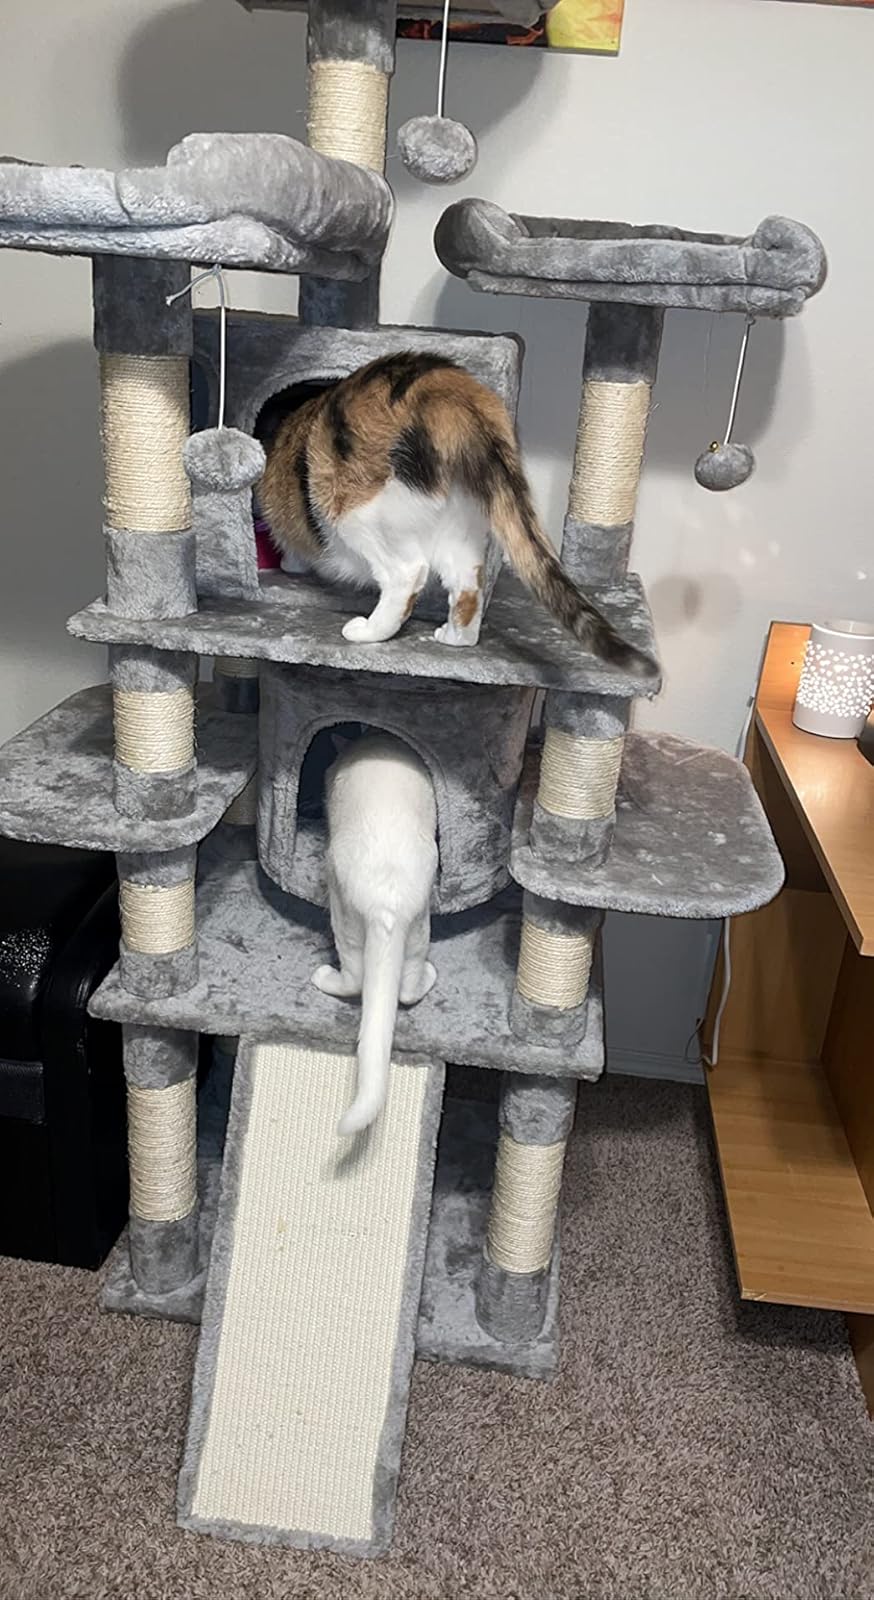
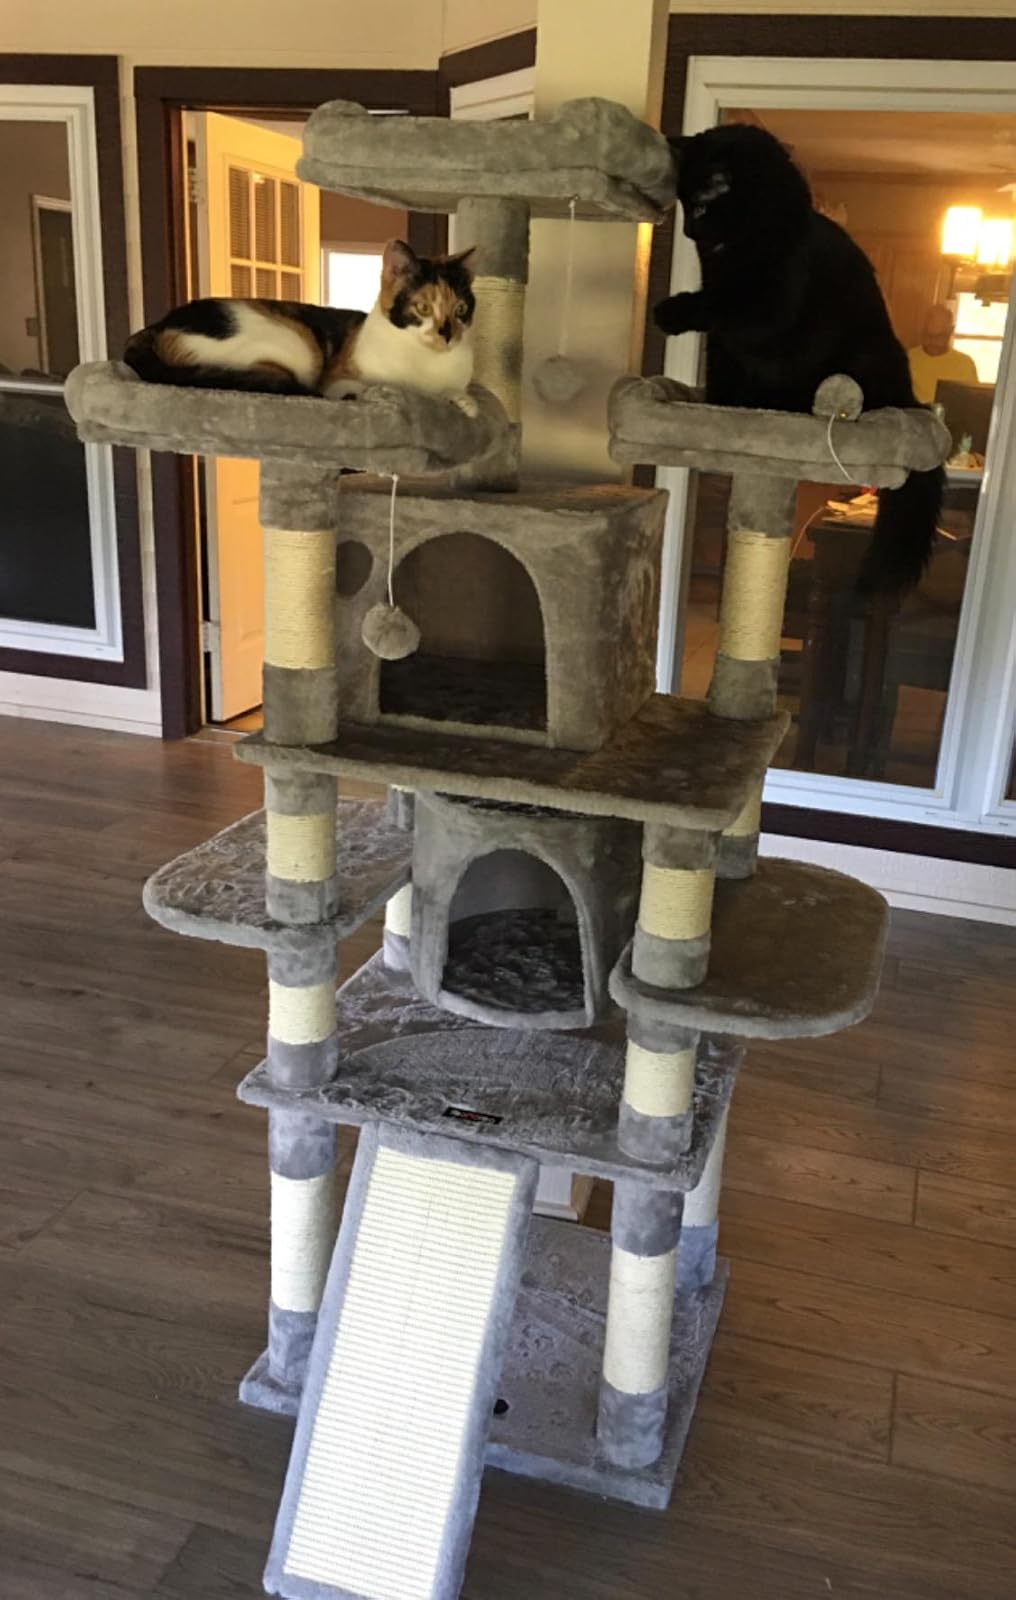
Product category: items_cat tree
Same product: yes